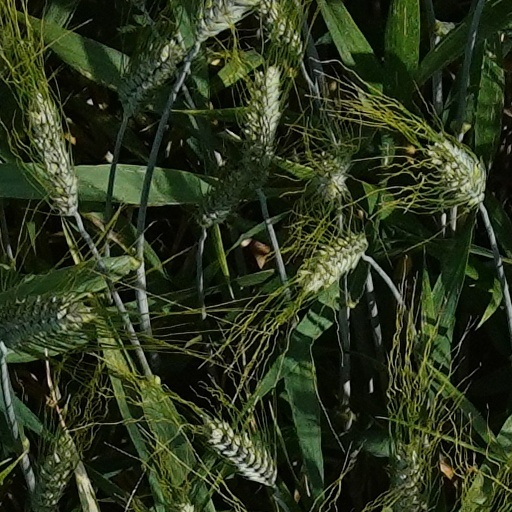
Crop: wheat